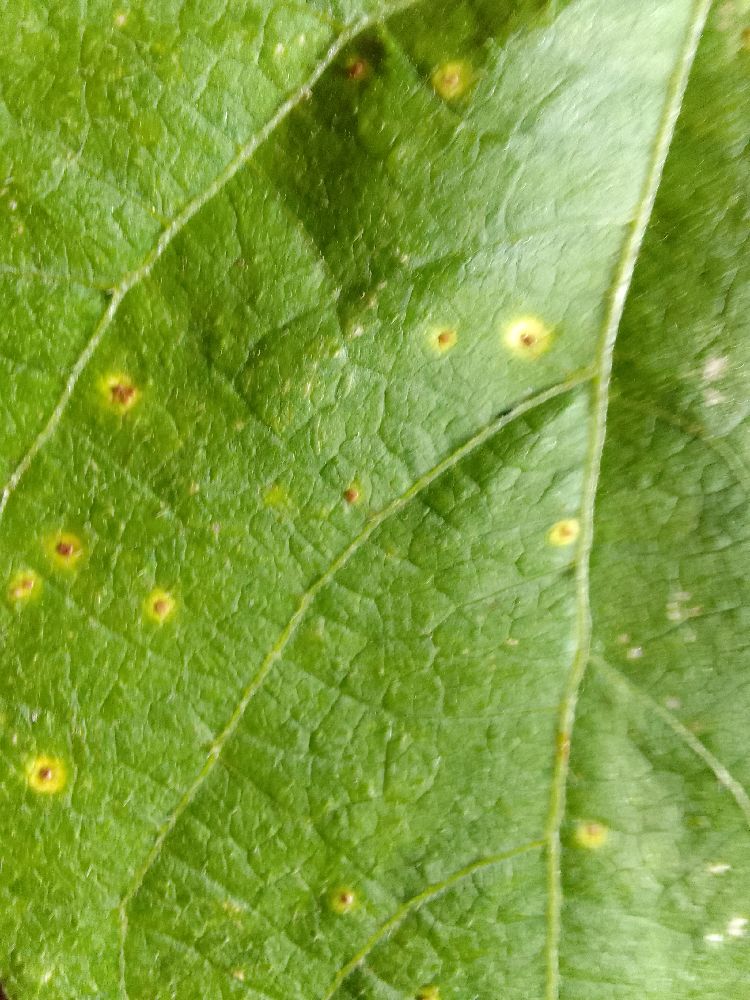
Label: rust